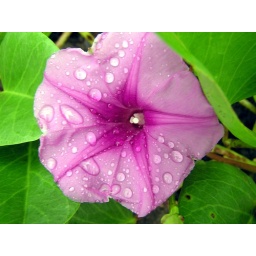
a typical ground cover plant and flower, found above high tide on sandy beach. Playa Matapalo, Costa Rica